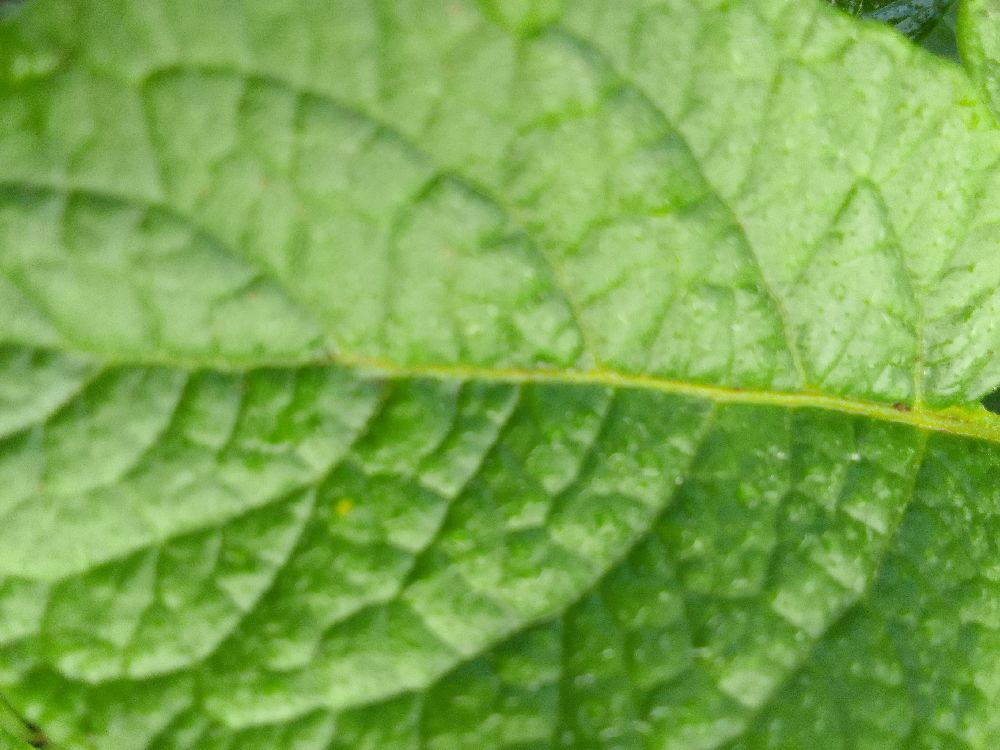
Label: Healthy